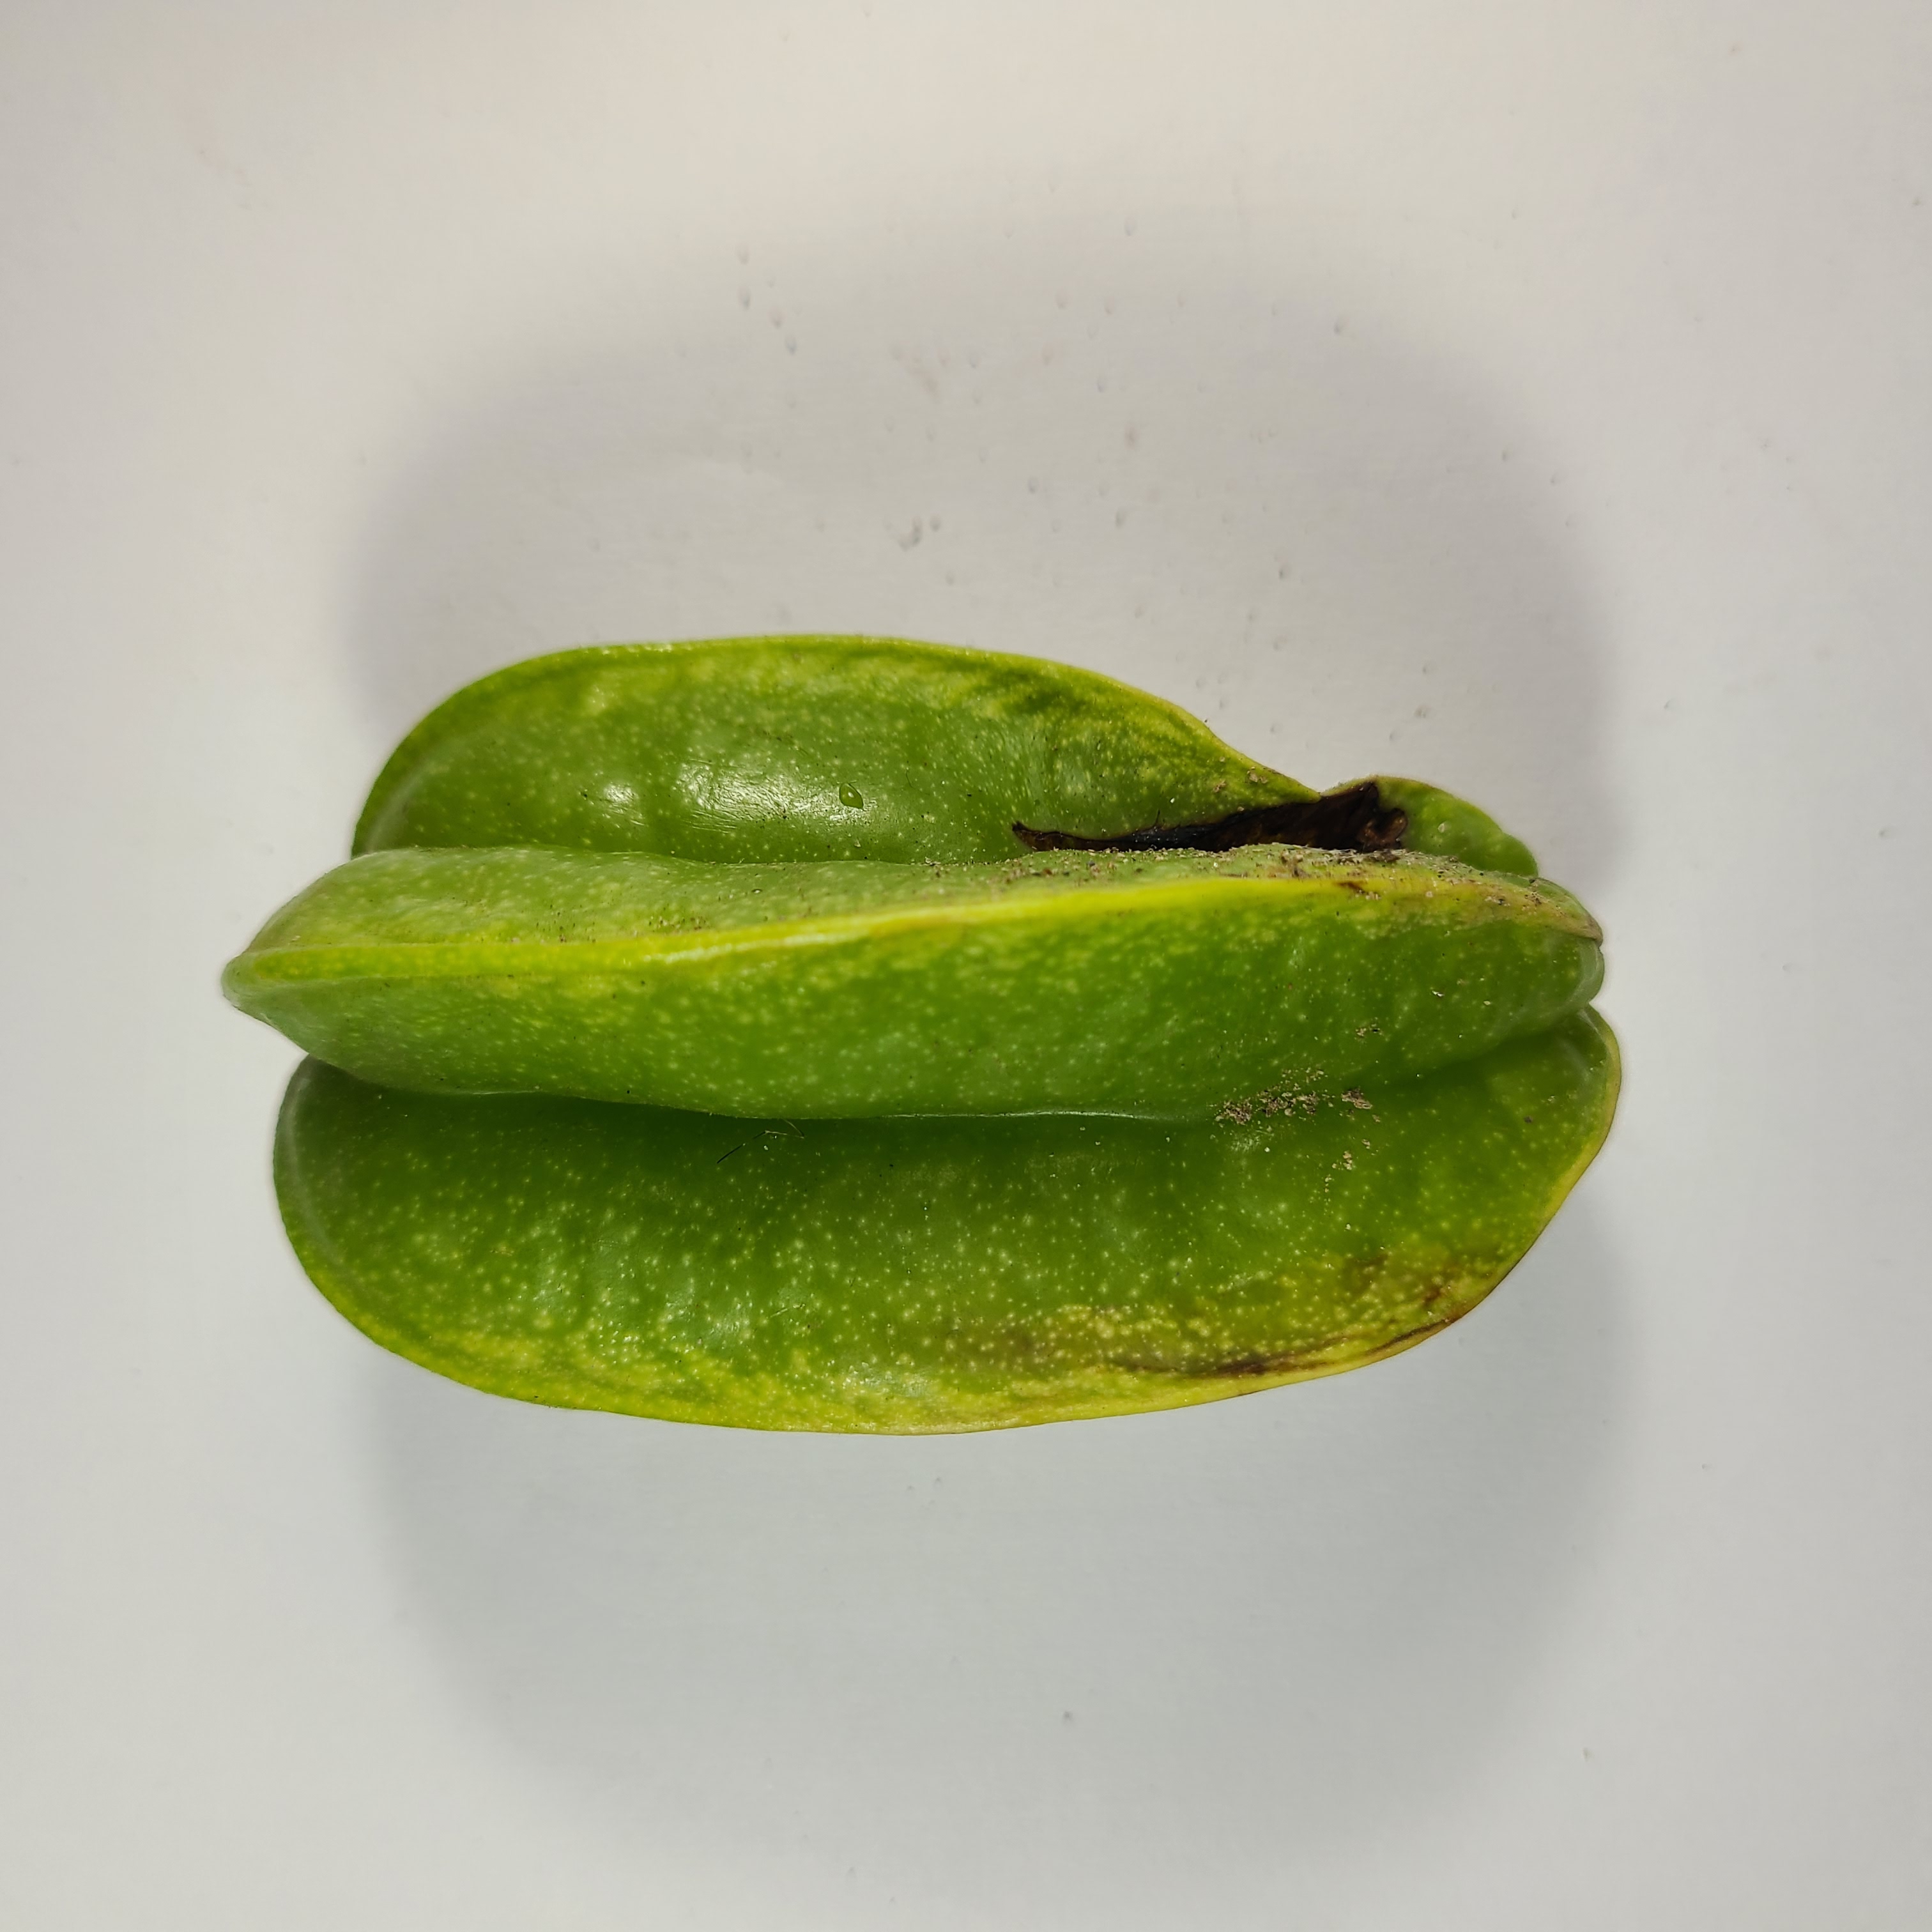
Label: Unhealthy Fruits